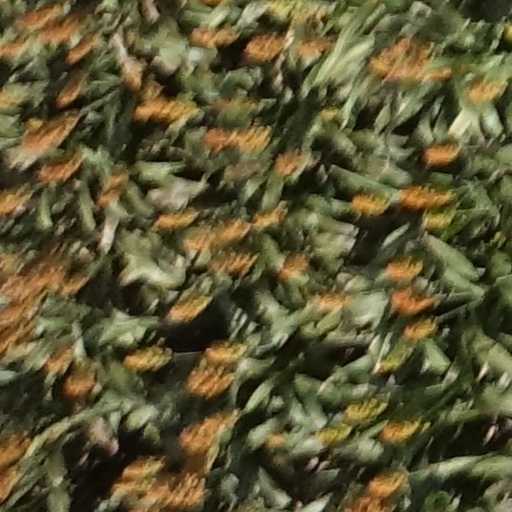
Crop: sorghum